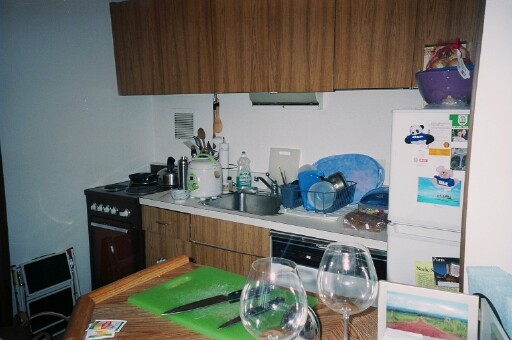
Room type: kitchen